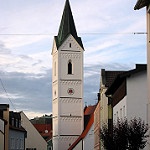
Scene: Outdoor